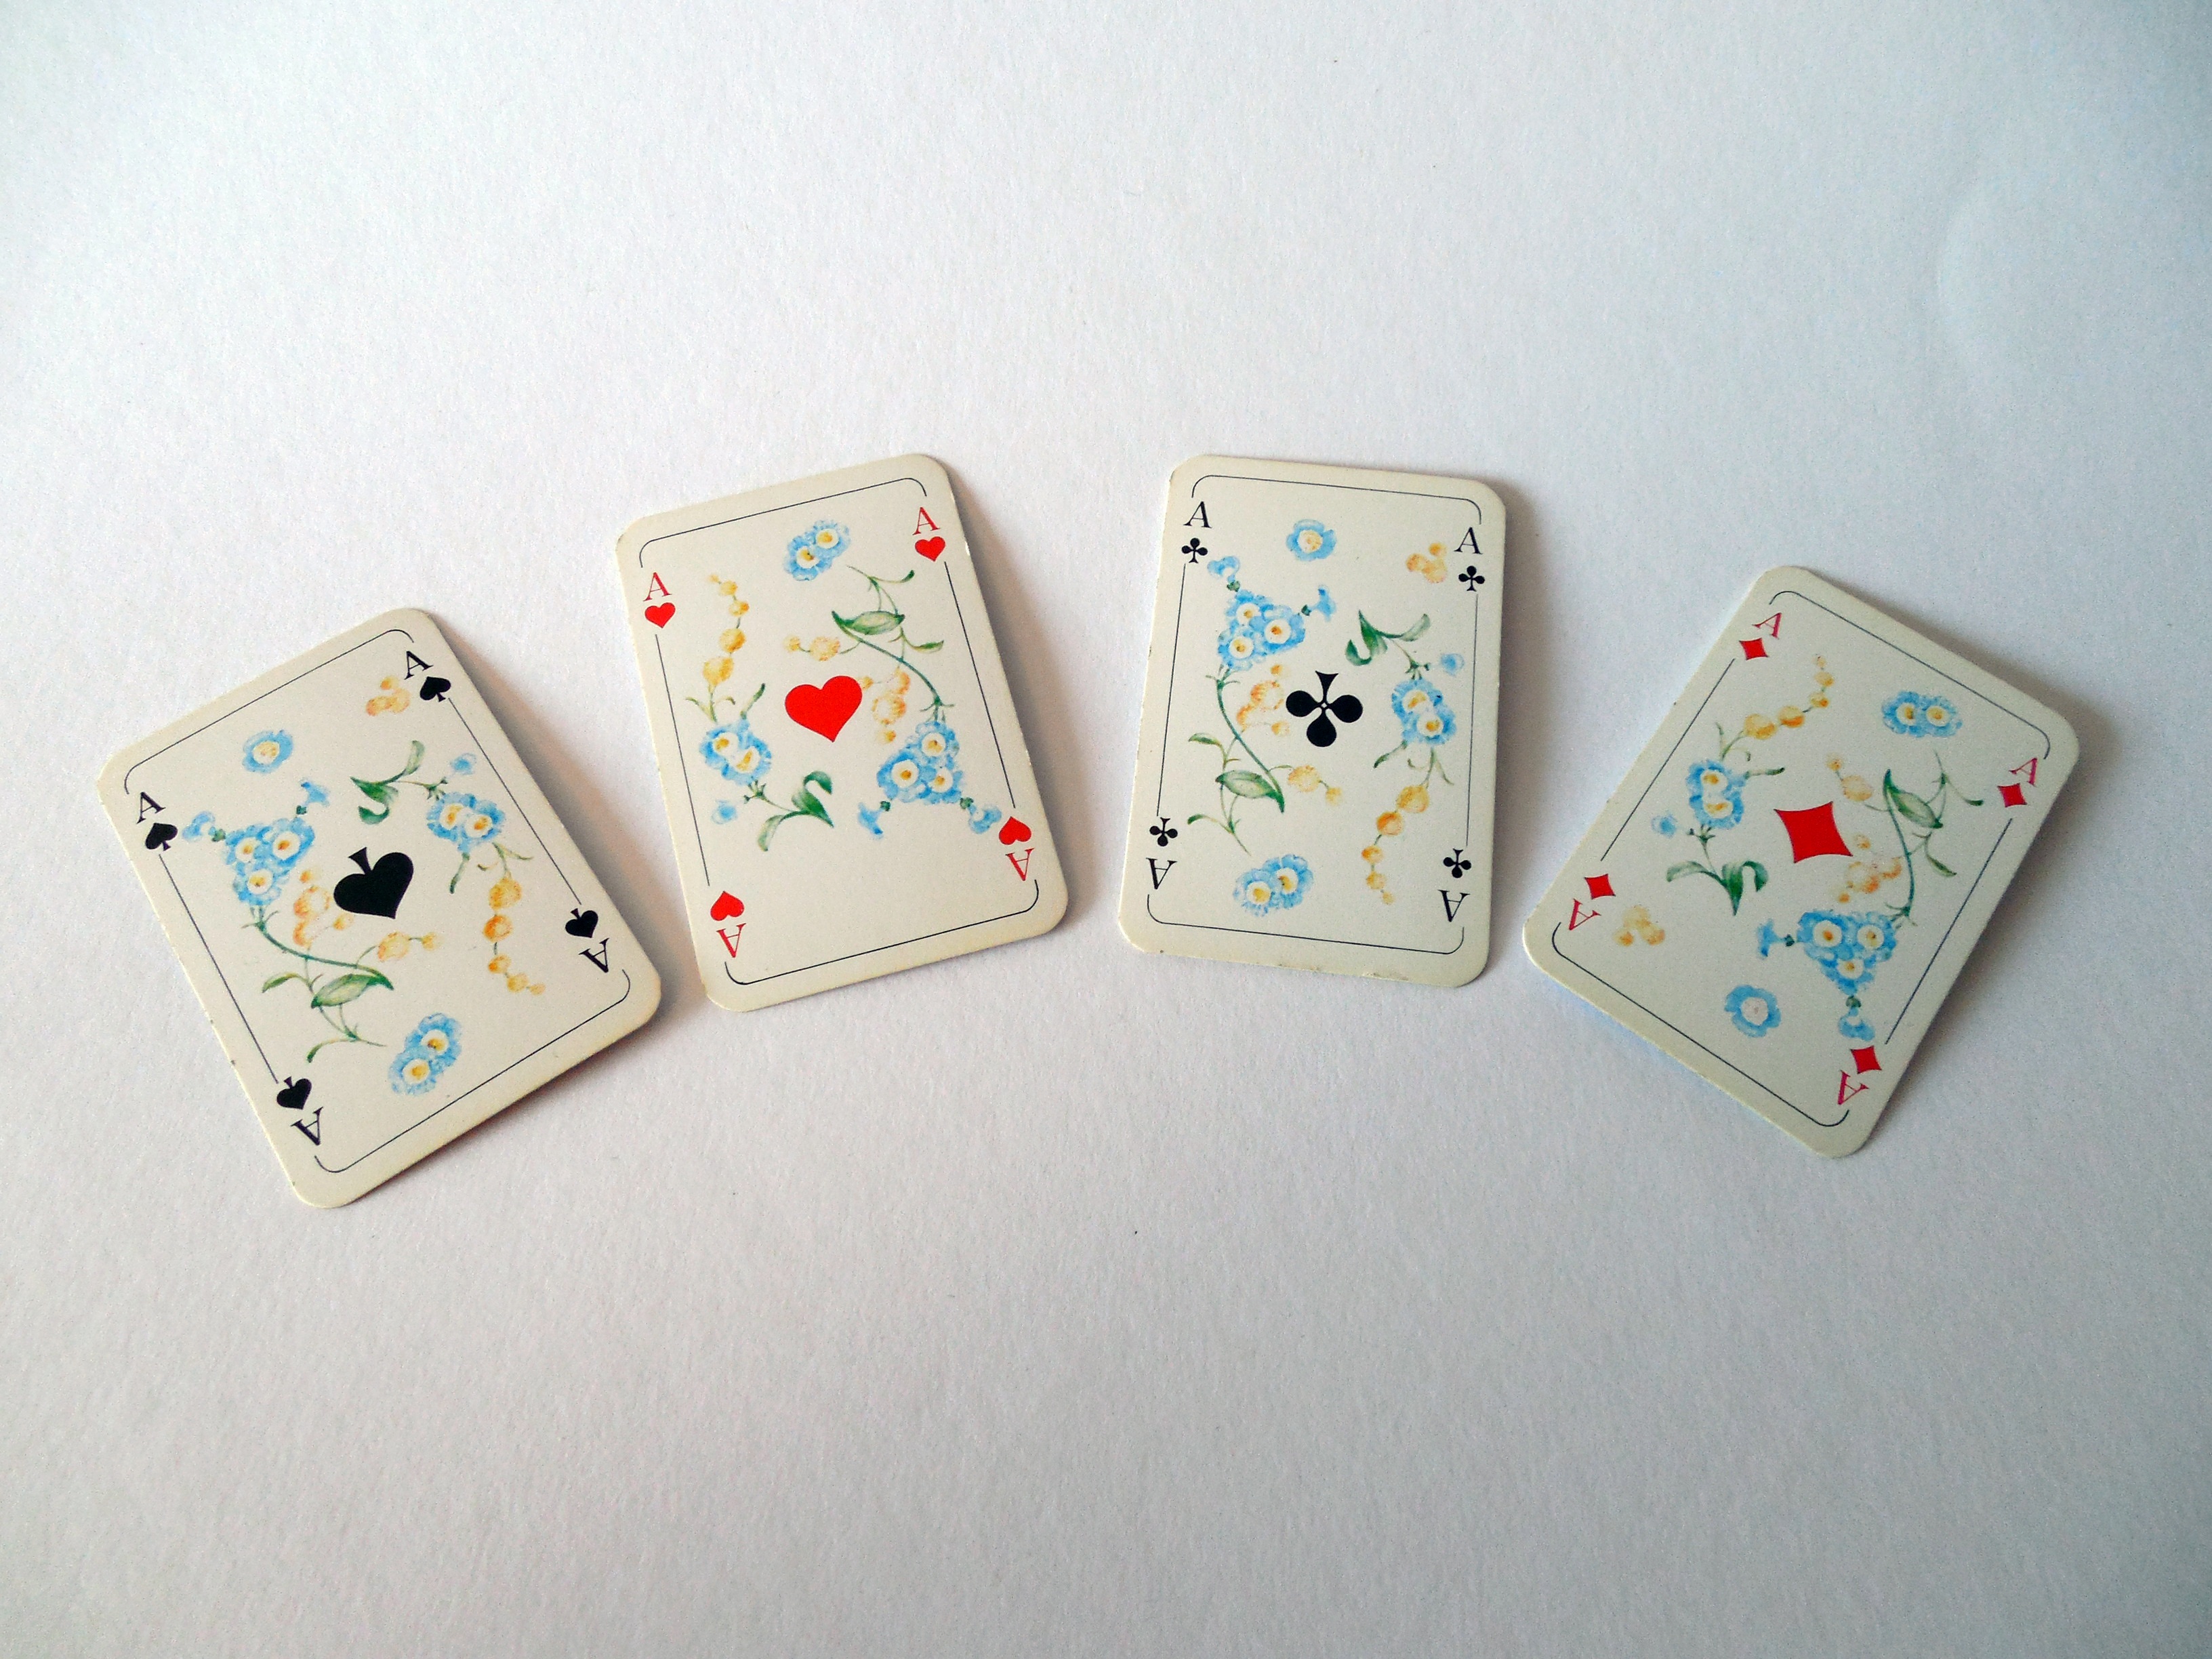
play, heart, cross, ace, product, cards, art, drawing, skat, gambling, games, luck, diamonds, win, profit, playing cards, aces, card game, pik